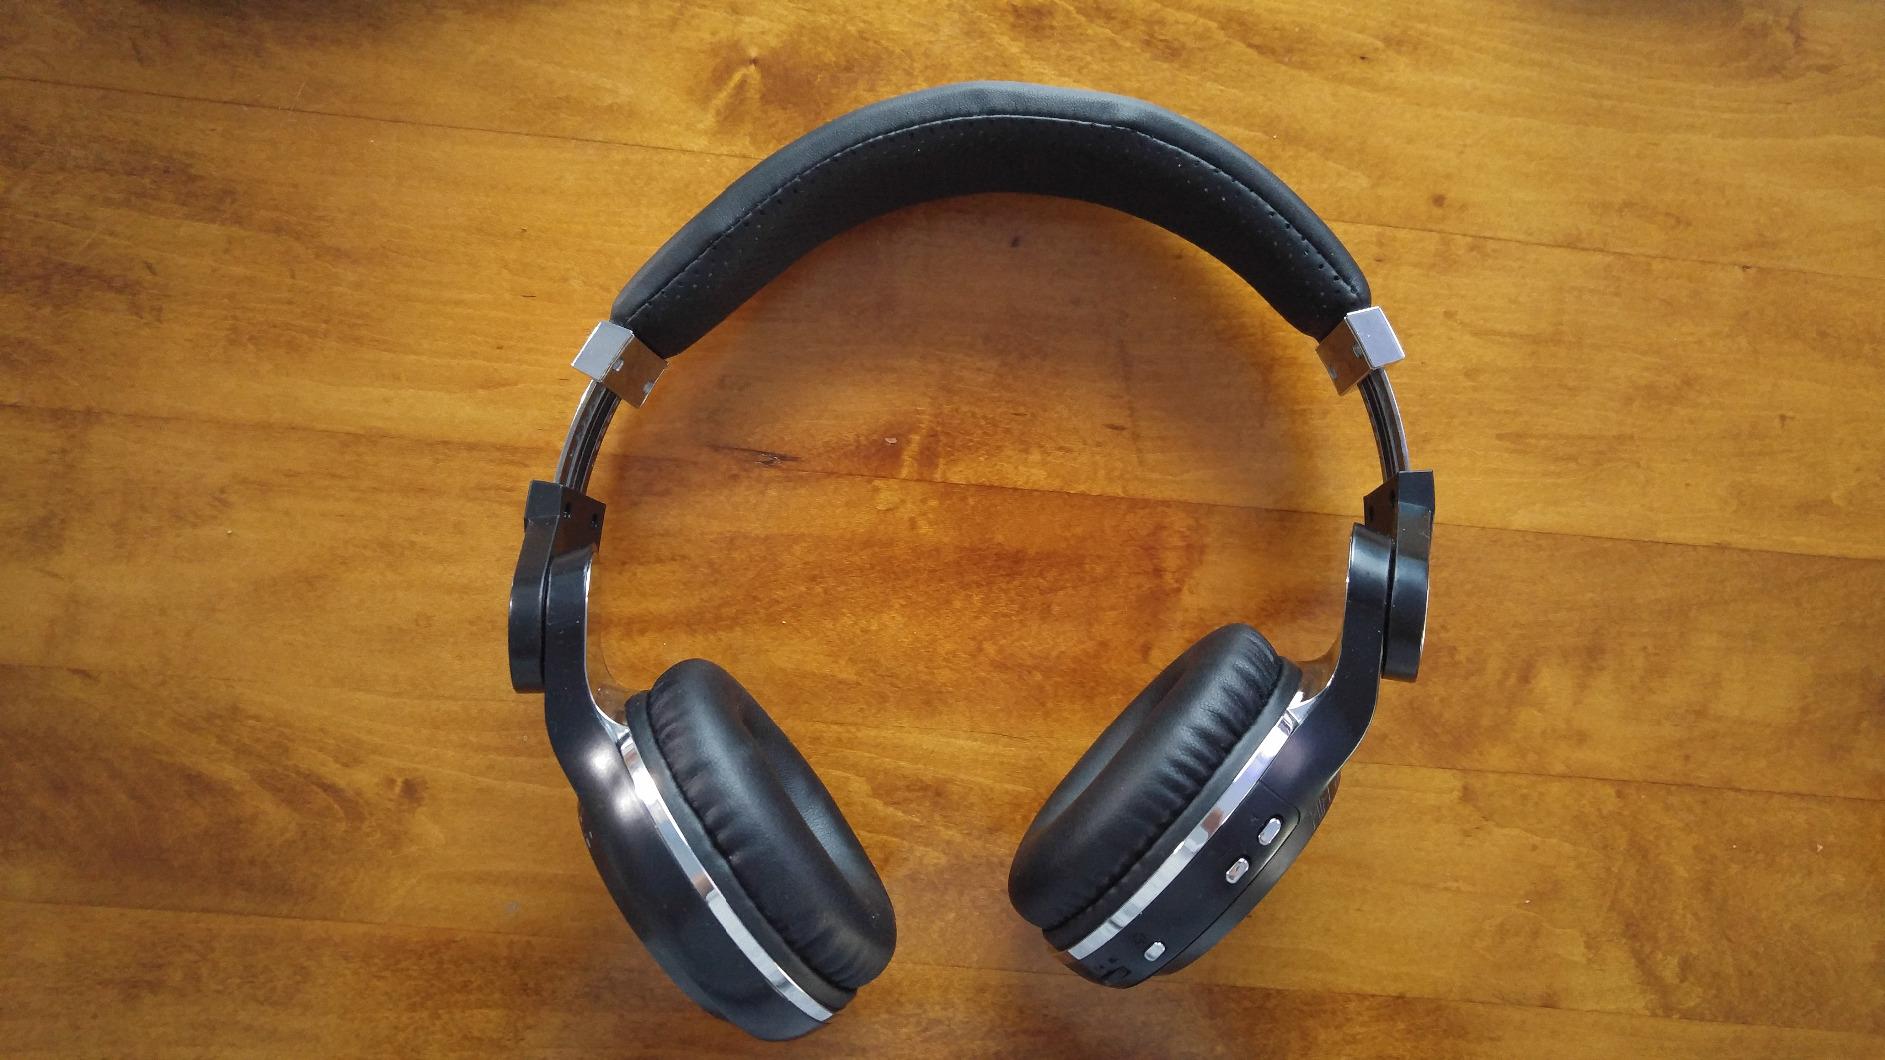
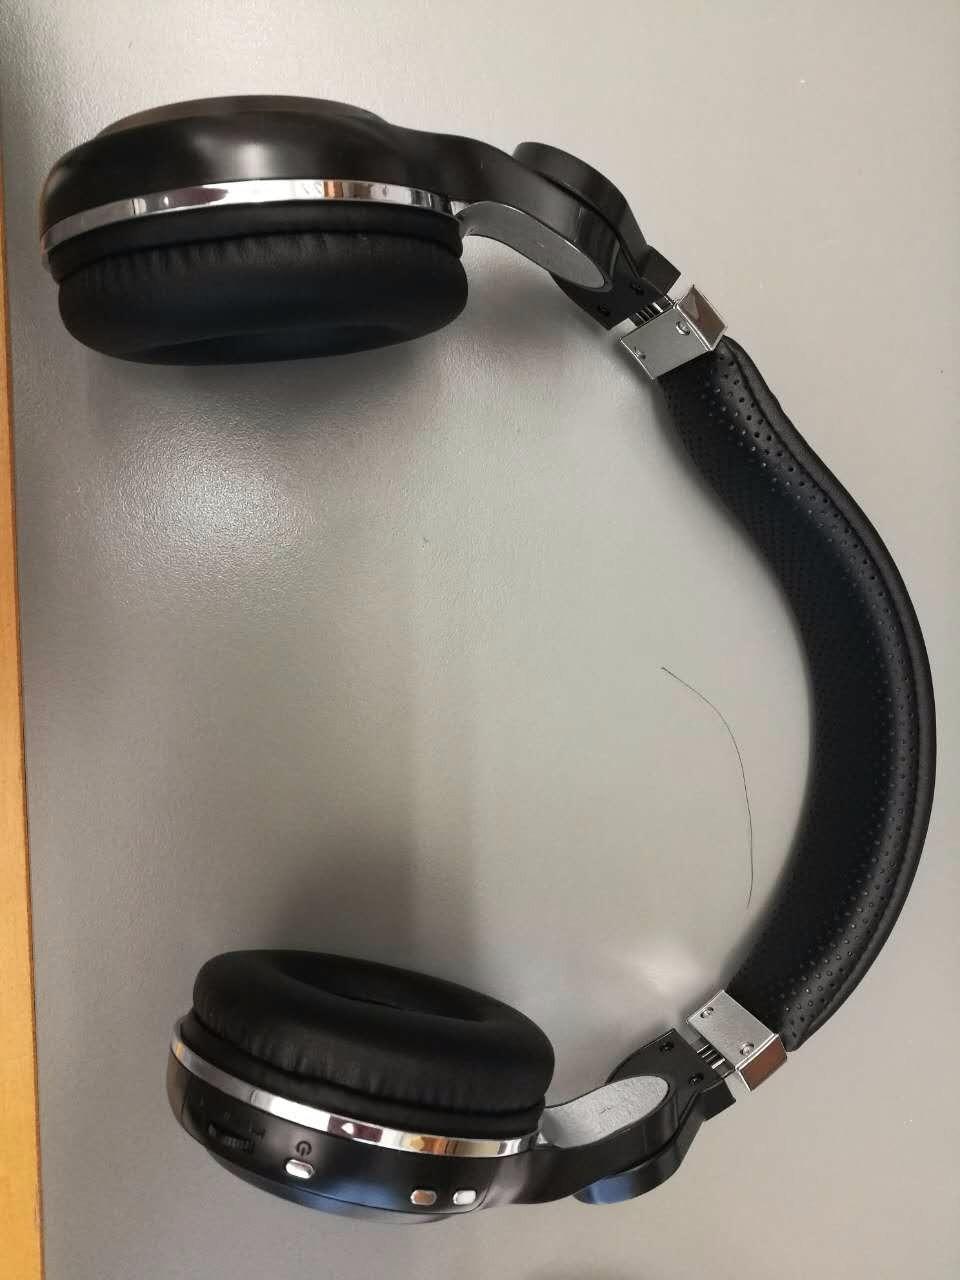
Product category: headphones
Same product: yes